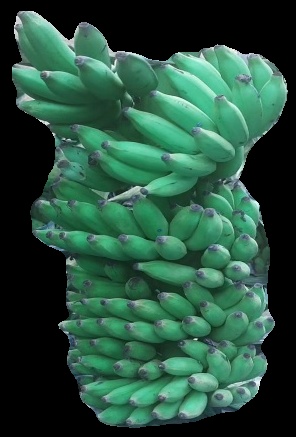
Variety: elakki-bale
Grade: grade1